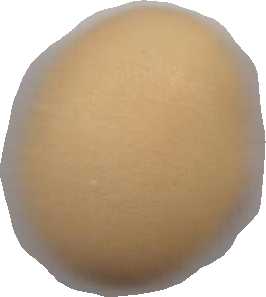
Variety: Dega